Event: Nepal Earthquake
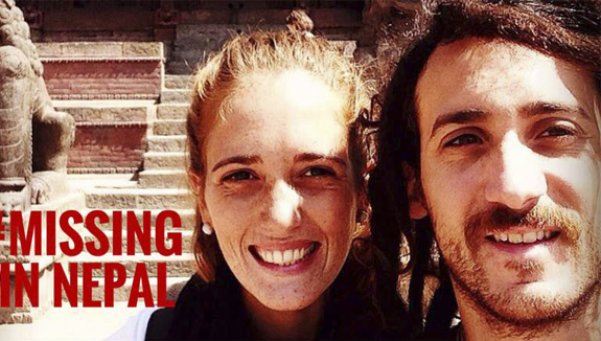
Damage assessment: no_damage